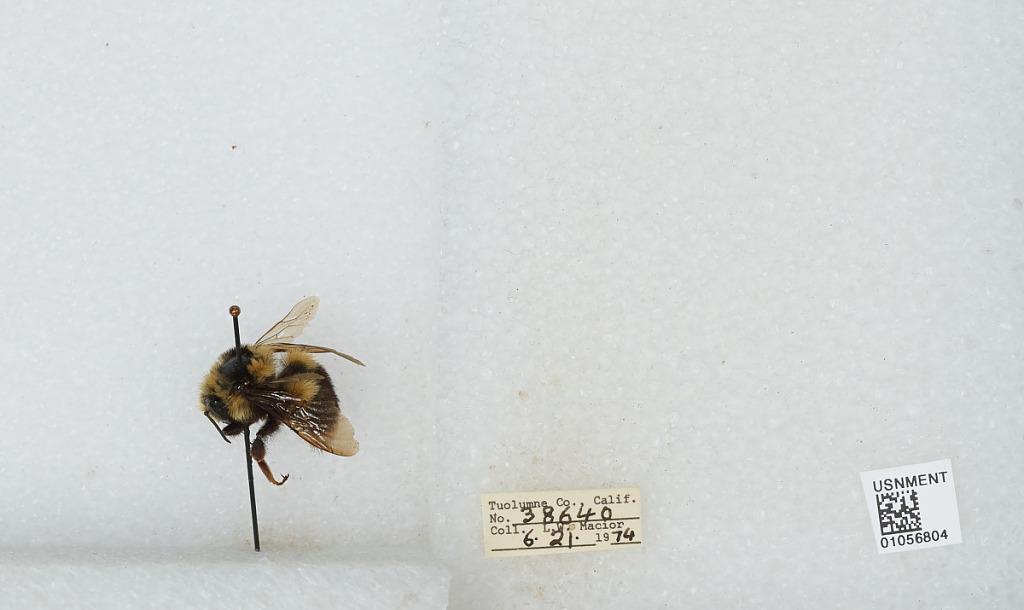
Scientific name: Bombus bifarius nearcticus
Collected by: L. Macior
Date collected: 1974-6-21
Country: United States
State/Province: California
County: Tuolumne
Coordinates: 38.02, -119.93